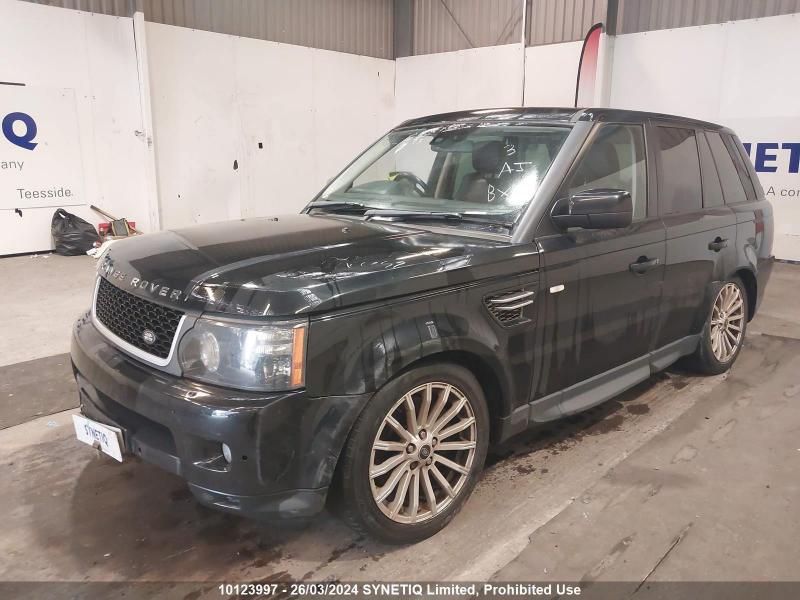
Aucun dommage détecté.
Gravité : aucun